Association of the Scientific Medical Societies in Germany

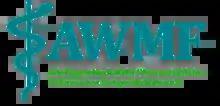
Logo of the Association.

The Association of the Scientific Medical Societies in Germany (AWMF; "Arbeitsgemeinschaft der Wissenschaftlichen Medizinischen Fachgesellschaften"), established in 1962 and located in Frankfurt am Main, is the umbrella organisation of more than 150 German medical societies.